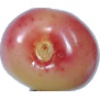
Label: cherry_rainier